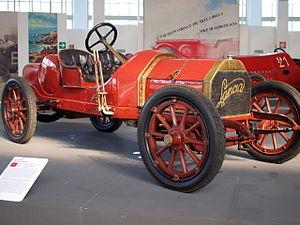
La Lancia 12 HP Alpha fut le premier modèle automobile créé par la jeune marque Lancia en 1908.
Lancia est un constructeur automobile italien fondé à Turin en 1906, il fait aujourd'hui partie du groupe italien Fiat Chrysler Automobiles.